Loongson

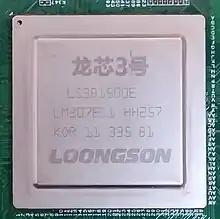
Loongson 3B1500E CPU

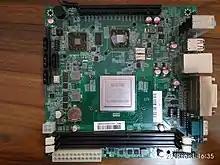
Lemote-A1310 mini-ITX motherboard (with Loongson 3B1500E)

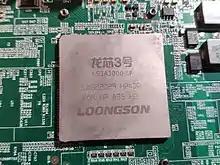
Loongson 3A3000 CPU

The Loongson 3 family of processors are "...multi-core CPU[s] designed for high performance desktops, servers and clusters". They were designed as the first Loongson processors that had multiple cores. The processors were initially designed to use LoongISA - i.e. the MIPS64 release 2 ISA with additional extensions. The designers also attempted to optimise x86 translation on the chip.